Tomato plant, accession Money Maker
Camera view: vertical (180 deg); turntable rotation: 90 degrees
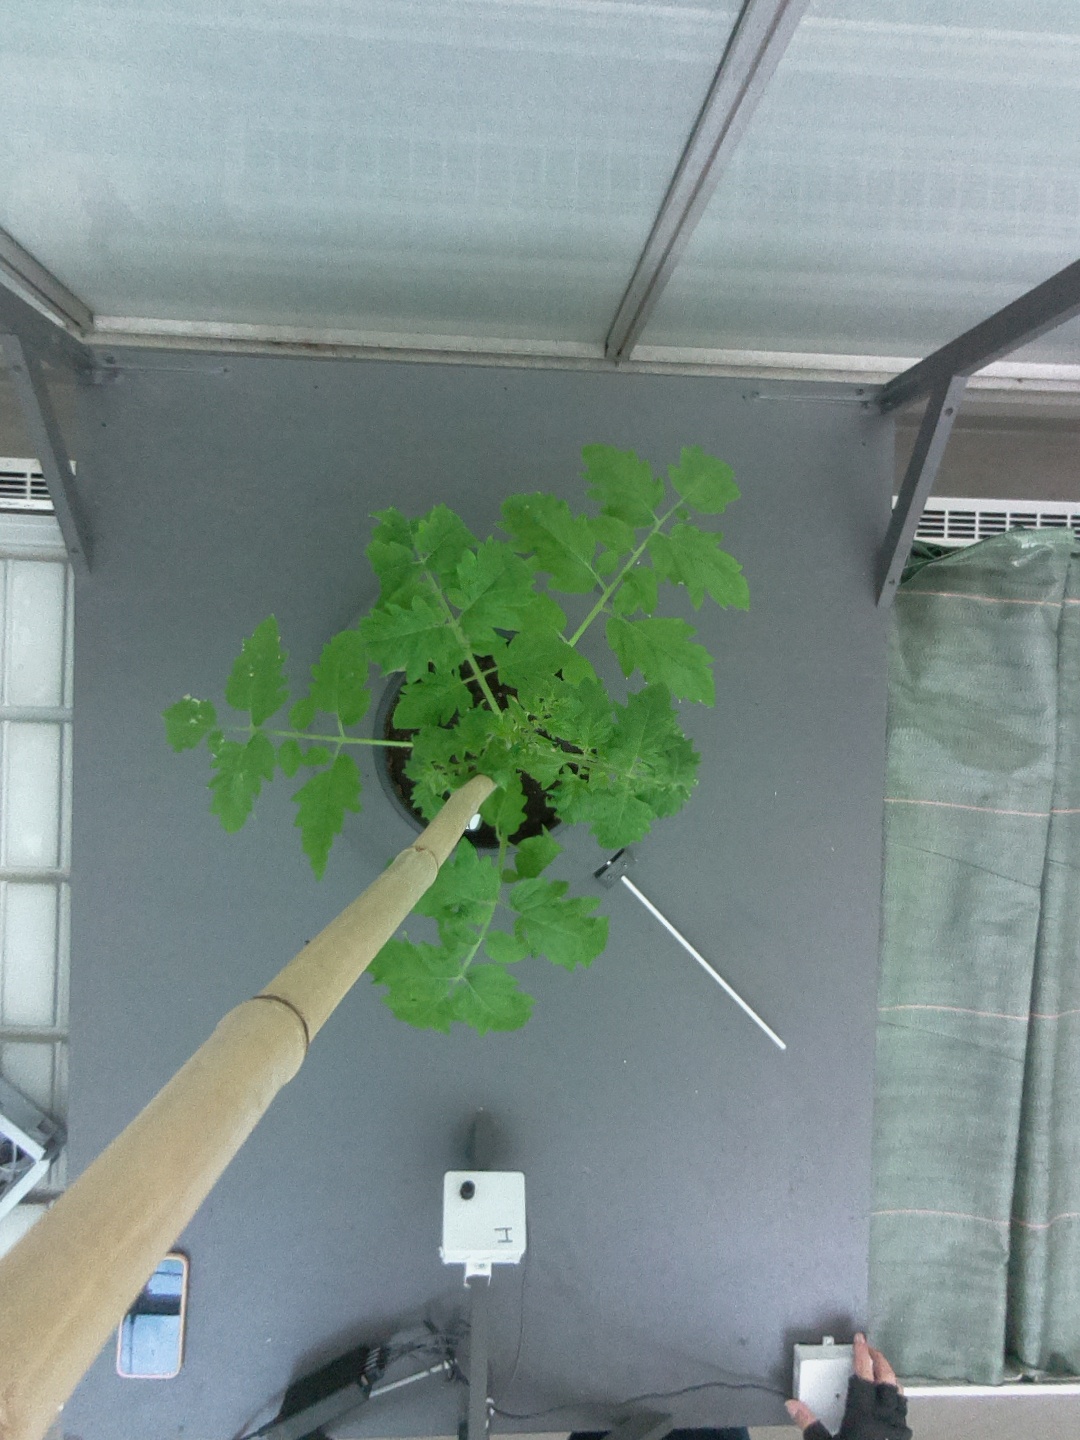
BBCH growth stage 14: 8 of true leaves visible